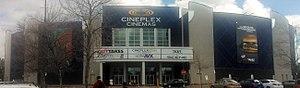
Les Cinémas Cineplex Ottawa, anciennement Colisée.